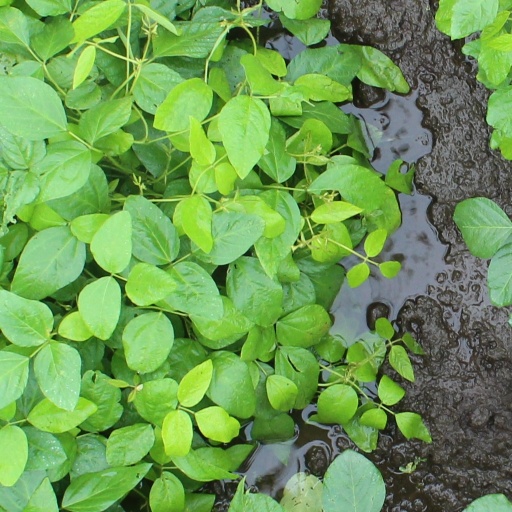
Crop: soybean